Marquette Building (Chicago)

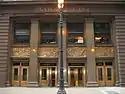
View from Dearborn North of Adams

The building features several distinct elements that have earned it honors as a Chicago Landmark, a National Historic Landmark, and a National Register Historic Place. It is considered an exemplary model of the Chicago School of Architecture. The architects, Holabird & Roche, used trademark long horizontal bay "Chicago windows" on the Marquette Building. These are large panes of glass flanked by narrow sash windows. The grid-like window frames and spandrels are facilitated by the steel structure which enables non-load-bearing masonry walls. The Marquette is 16 stories tall. This was one of the first steel framed skyscrapers. Wave-like moldings decorate the façade, which is made of horizontally banded brown terra cotta. The building is constructed around a central light court and features an ornate, two-story lobby.